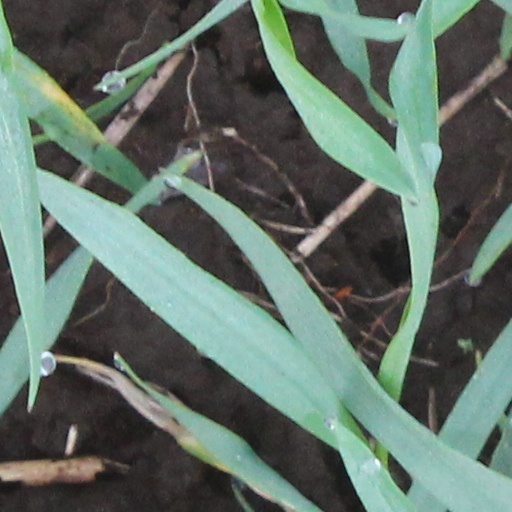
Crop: wheat